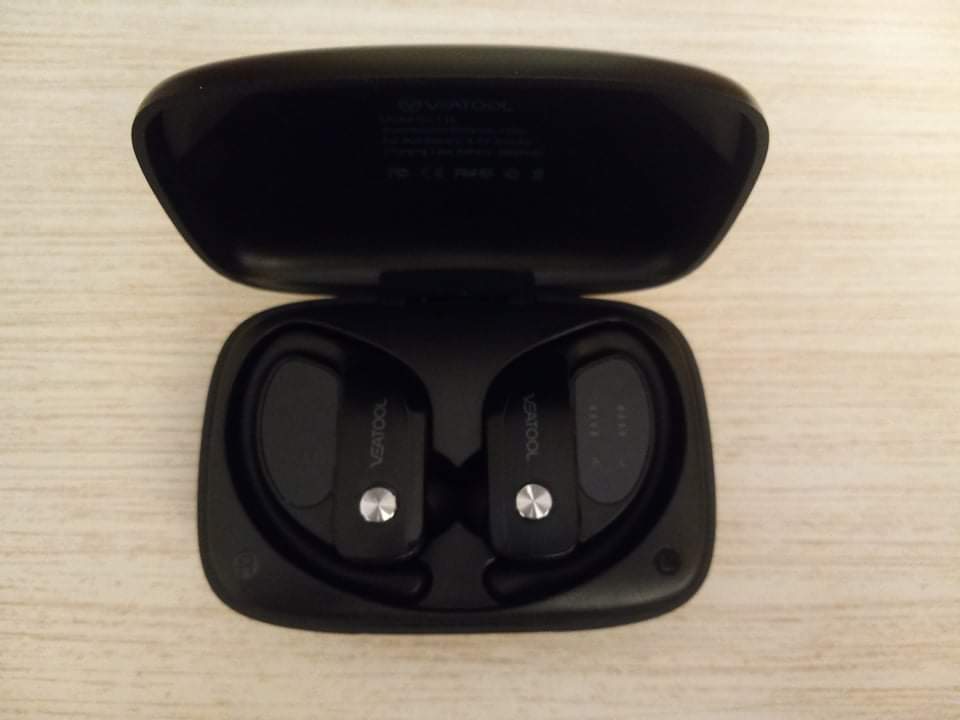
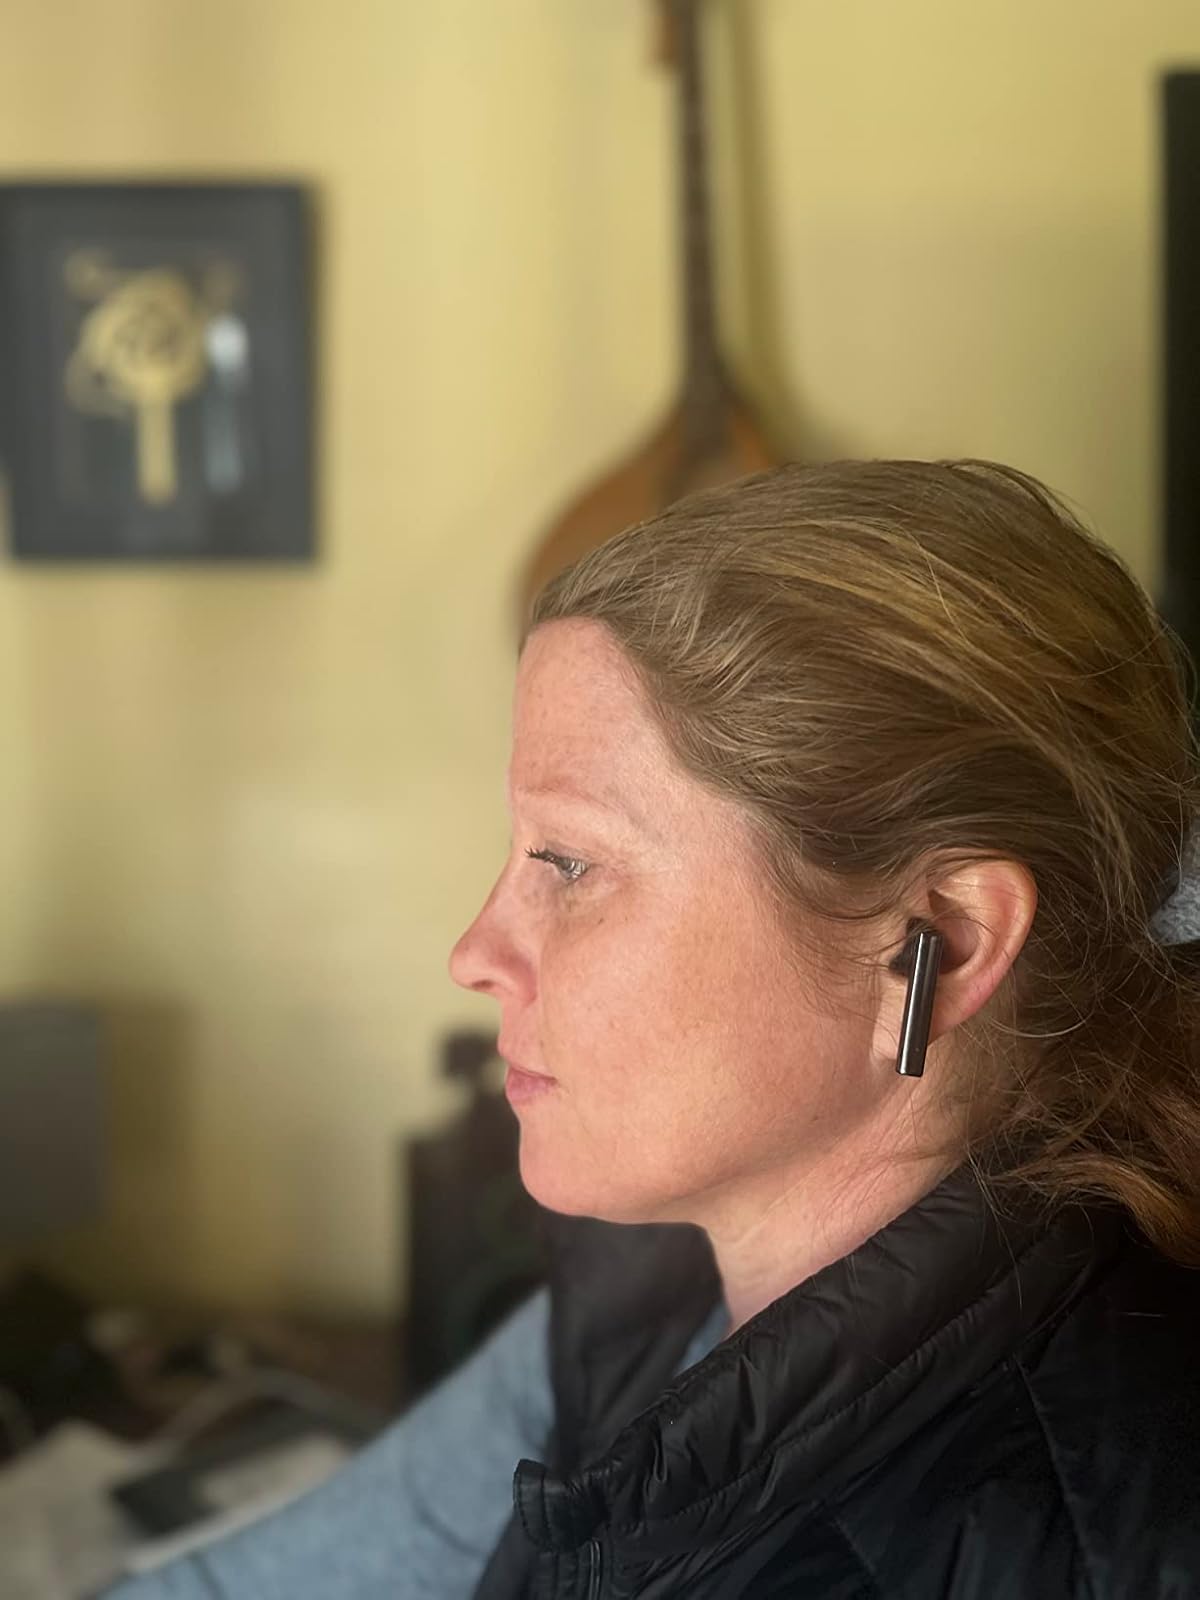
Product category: earbuds
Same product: no